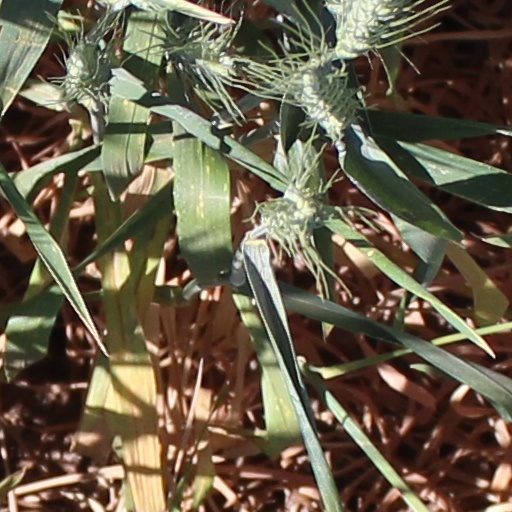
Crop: wheat